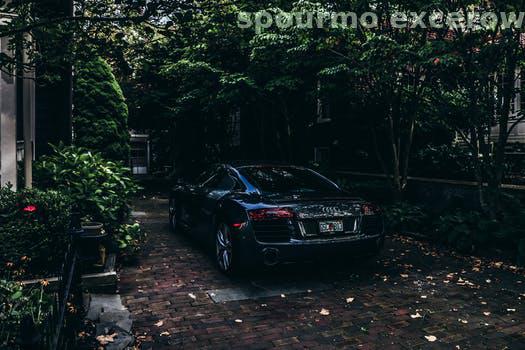
Label: Watermark